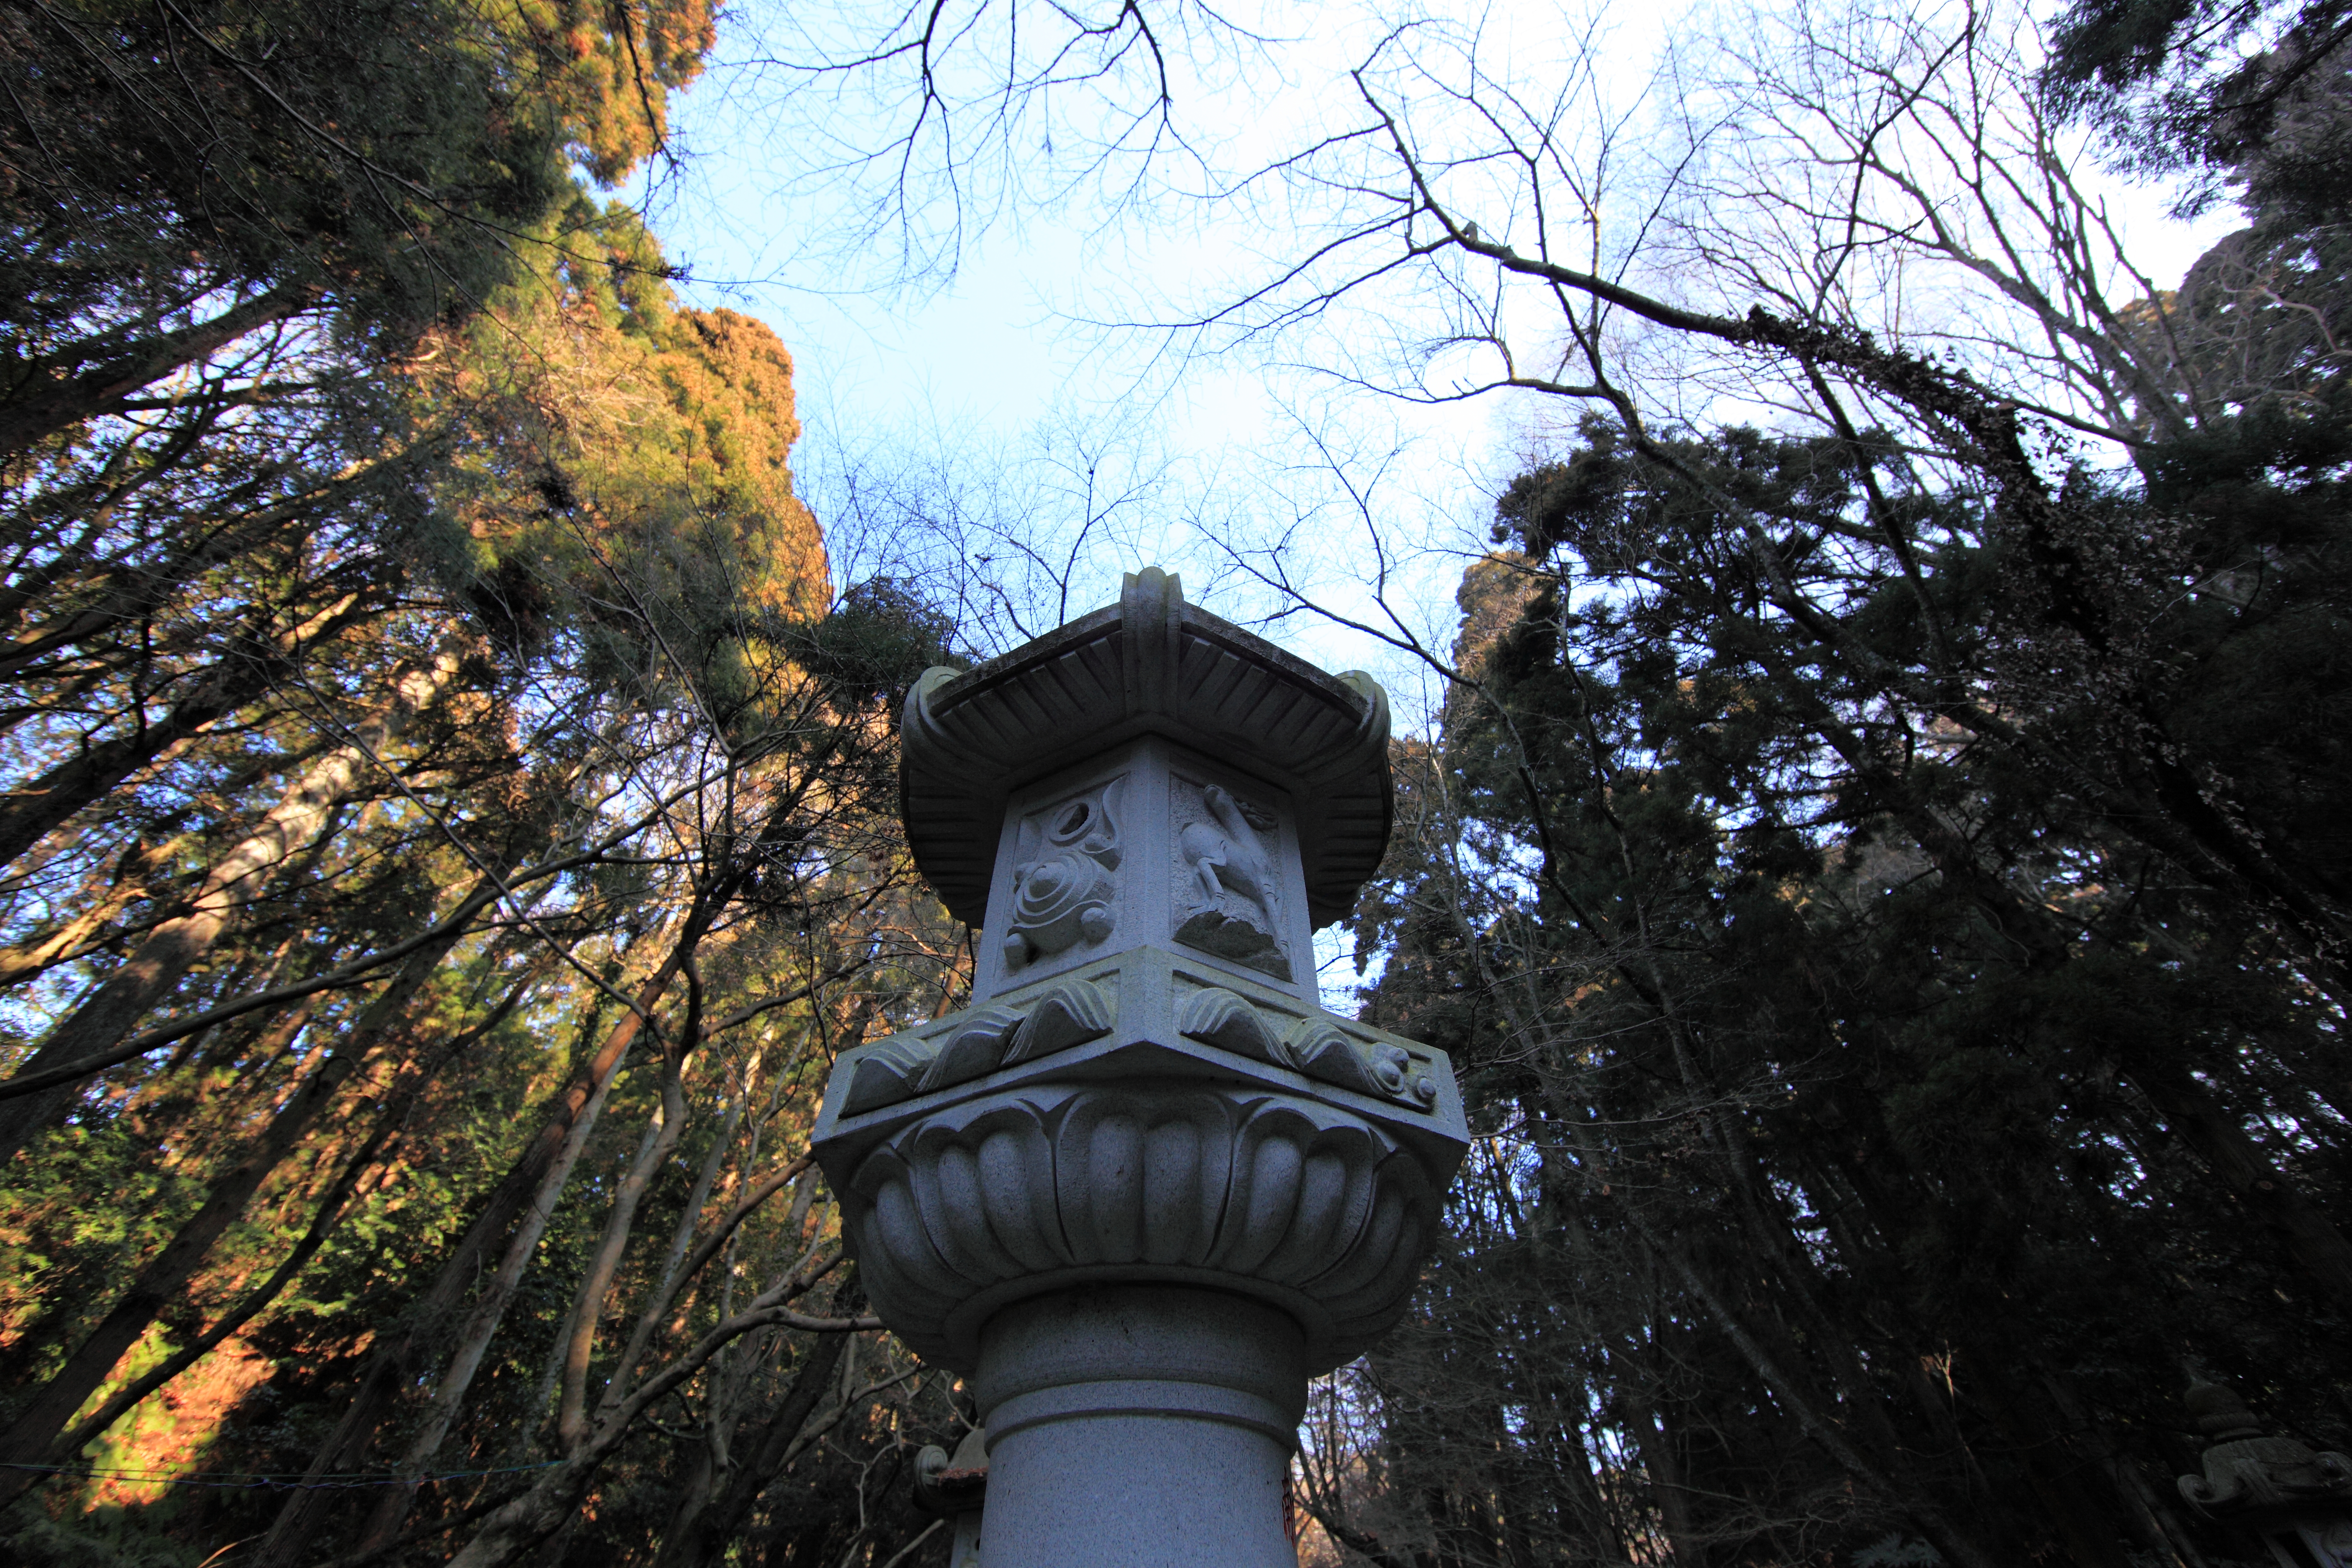
tree, winter, sunlight, leaf, lantern, reflection, high, autumn, park, garden, season, sculpture, cool image, japanese, shrine, 5d, style, hires, markii, hi, res, resolution, chiba, canonef14mmf28liiusm, katori, woody plant